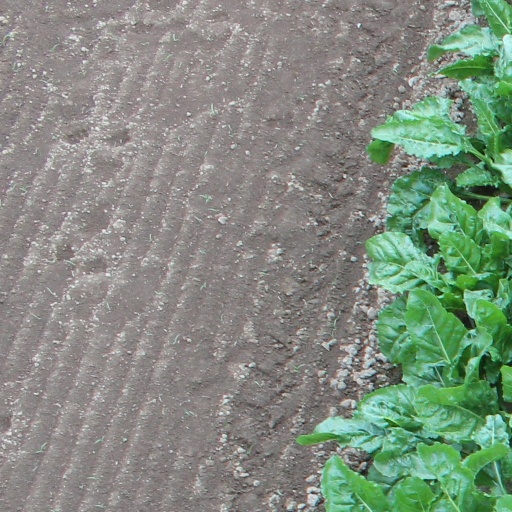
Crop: sugar beet